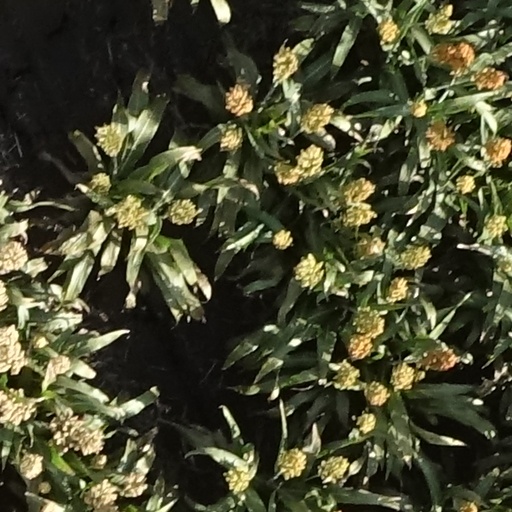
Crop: sorghum